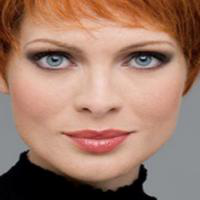
Age group: age 41-55